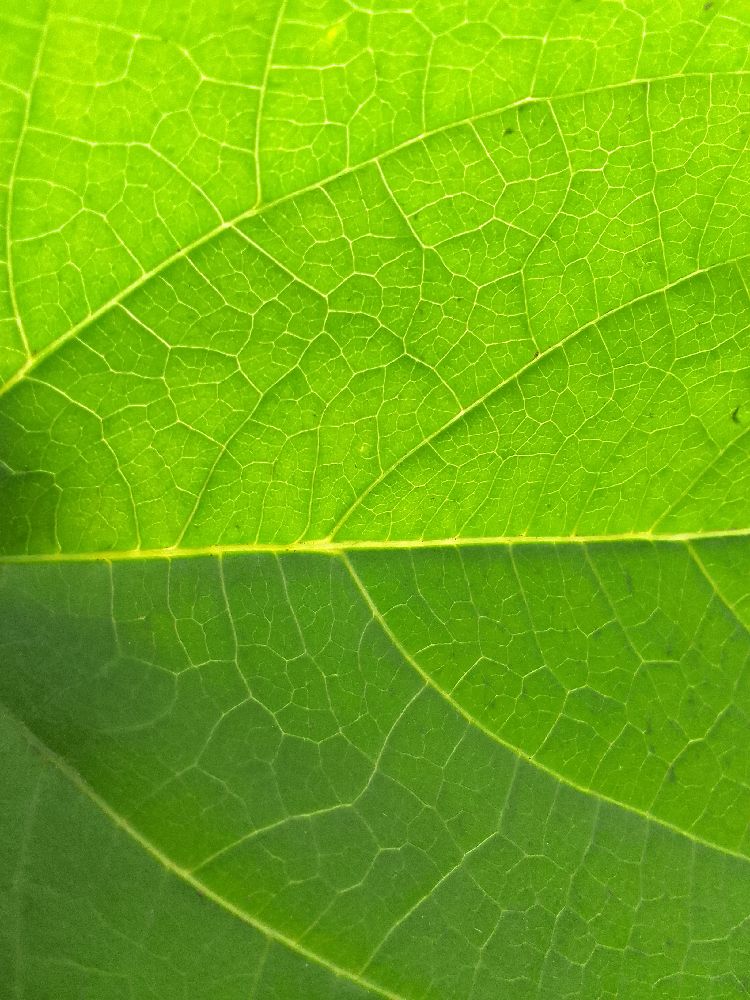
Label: healthy